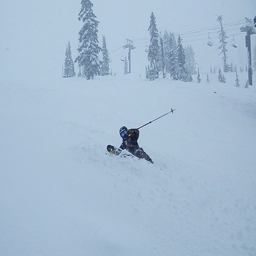
A person is snowboarding down a snowy slope.
A man riding skis down a snow covered slope.
A skiier takes a sharp turn down a hill.
Person on their side as they ski down the snowy hill
A person on a snowboard in the snow.